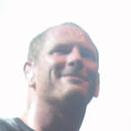
Age: 36